Valentin Afonin

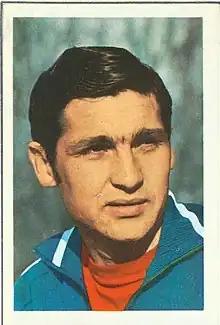
Afonin in 1970

Valentin Ivanovich Afonin (22 December 1939 – 2 April 2021) was a Soviet footballer who played as a defender.